The Image of Irelande, with a Discoverie of Woodkarne

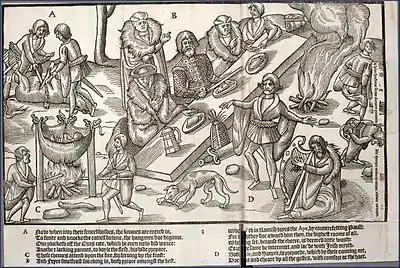
A scene showing a feast hosted by an Irish chieftain, probably the most famous scene from "The Image of Ireland".

The Image of Irelande, with a Discoverie of Woodkarne is a 1581 book by John Derricke.